Kerrynne Liddle

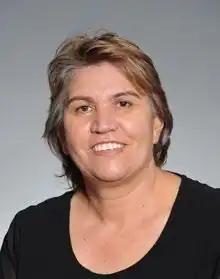
Liddle

Kerrynne Liddle (born 7 October 1967) is an Australian politician and the first Indigenous federal member of parliament from South Australia. She is an Arrernte woman and member of the Liberal Party. She was elected to the Senate on the party's ticket in South Australia at the 2022 federal election, to a term beginning on 1 July 2022. She was a journalist and corporate manager before entering politics.